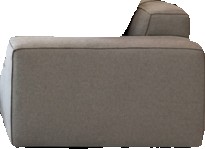
Surface category: sofa